2/9th Field Regiment (Australia)

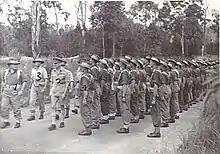
Troops from the 2/9th on parade at Wondecla, Queensland, February 1945

Following Japan's entry into the war, the Australian government sought to bring a large number of troops back from the Middle East to meet the new threat. In February 1942, the regiment moved to Khassa, in Palestine, and it was subsequently brought back to Australia as part of Operation Stepsister. Landing in Adelaide, South Australia, in March 1942, the regiment was slowly moved east, marrying up with their guns at Springbank the following month, and moving on to Esk, Queensland, and then Arakoon, in June. In October 1942, it was reassigned to the 3rd Division for defensive duties in south-east Queensland, moving between Buderim, Maroochydore and Caboolture. In mid-1943, it was allocated to Merauke Force and sent to garrison Merauke in Dutch New Guinea with the 17th and 59th Batteries, and Cape York with the 18th Battery, and was reallocated the 4th Division. While deployed, the regiment's personnel were largely used to complete construction tasks. The regiment returned to its original designation of the "2/9th Field Regiment" in June 1944. The 18th Battery was redeployed from Cape York to Wondecla on the Atherton Tablelands in September by road, while the 17th and 59th Batteries departed Merauke by sea in October 1944. After a month-long interlude on Thursday Island, they disembarked at Brisbane in November.